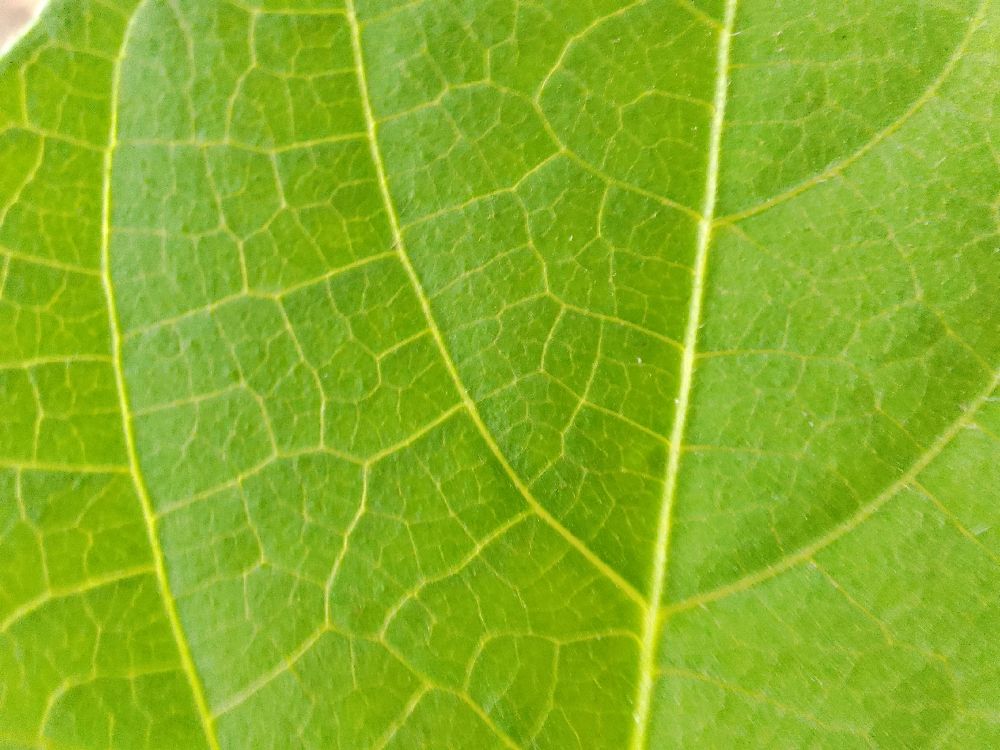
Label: healthy